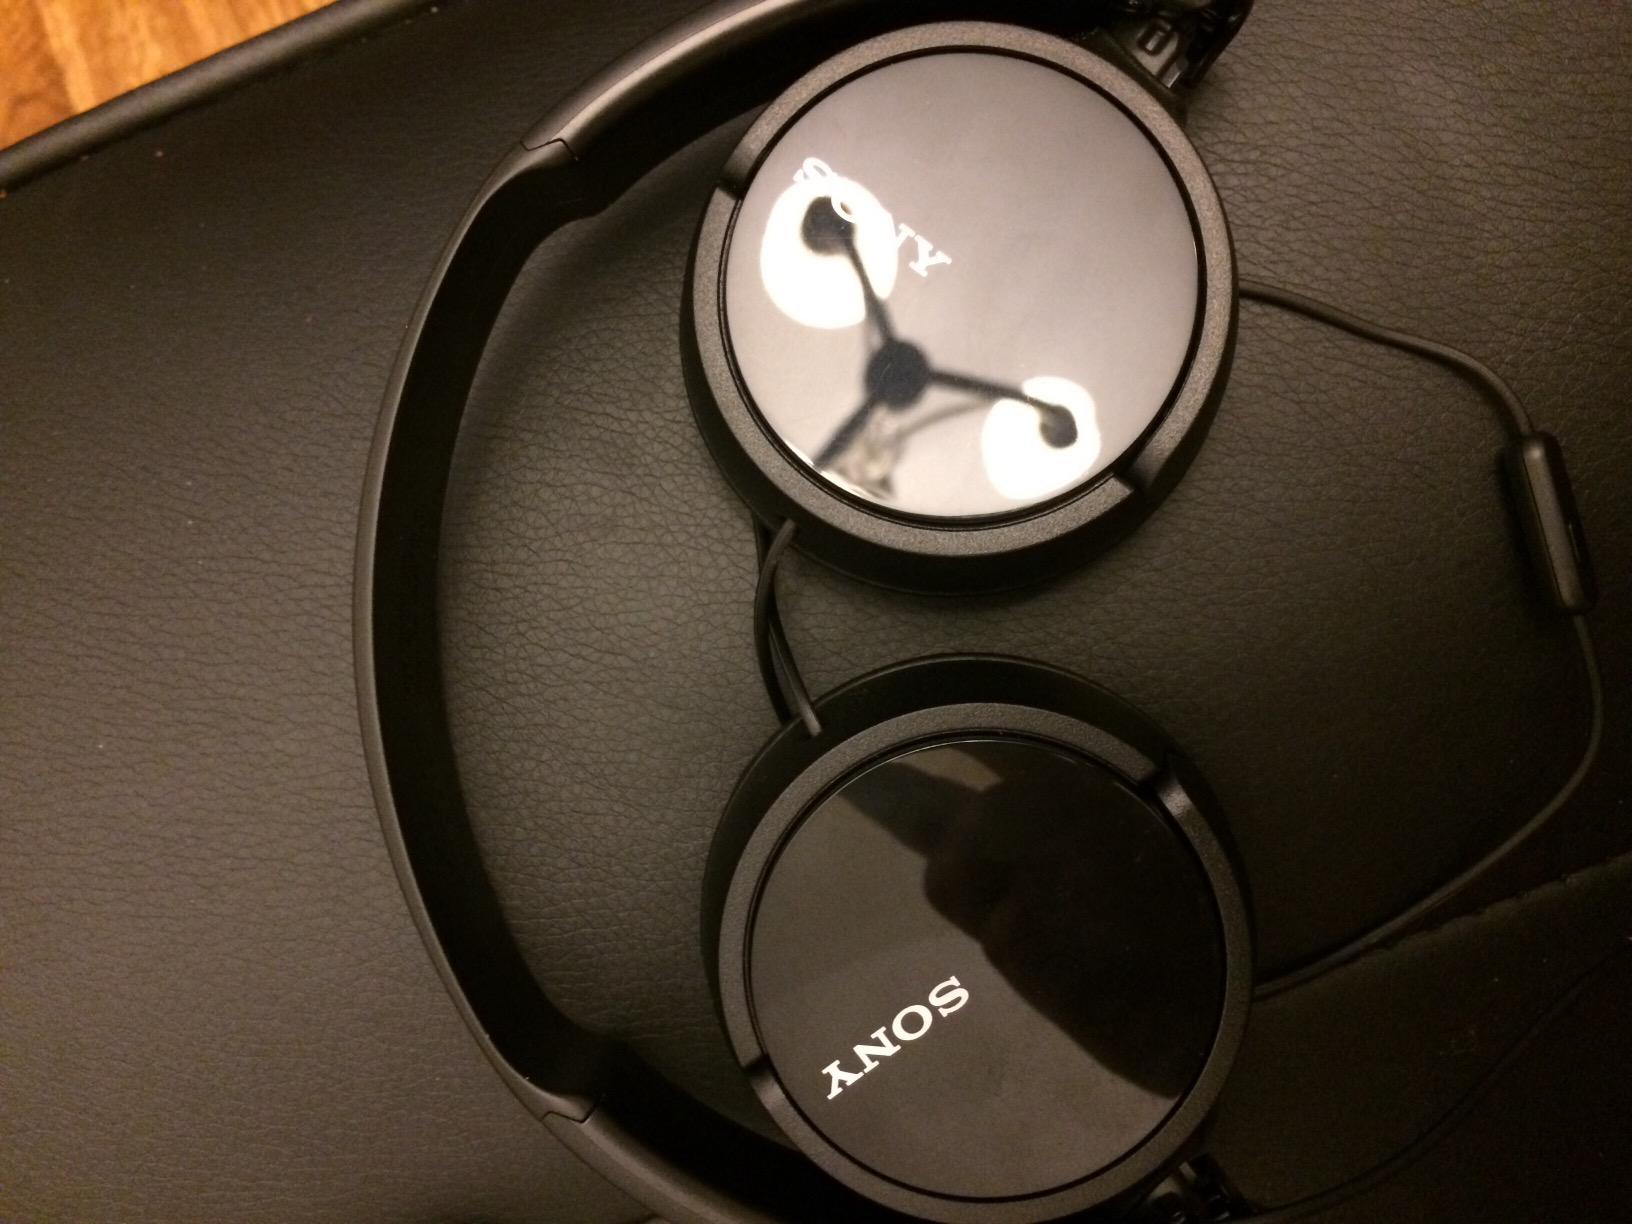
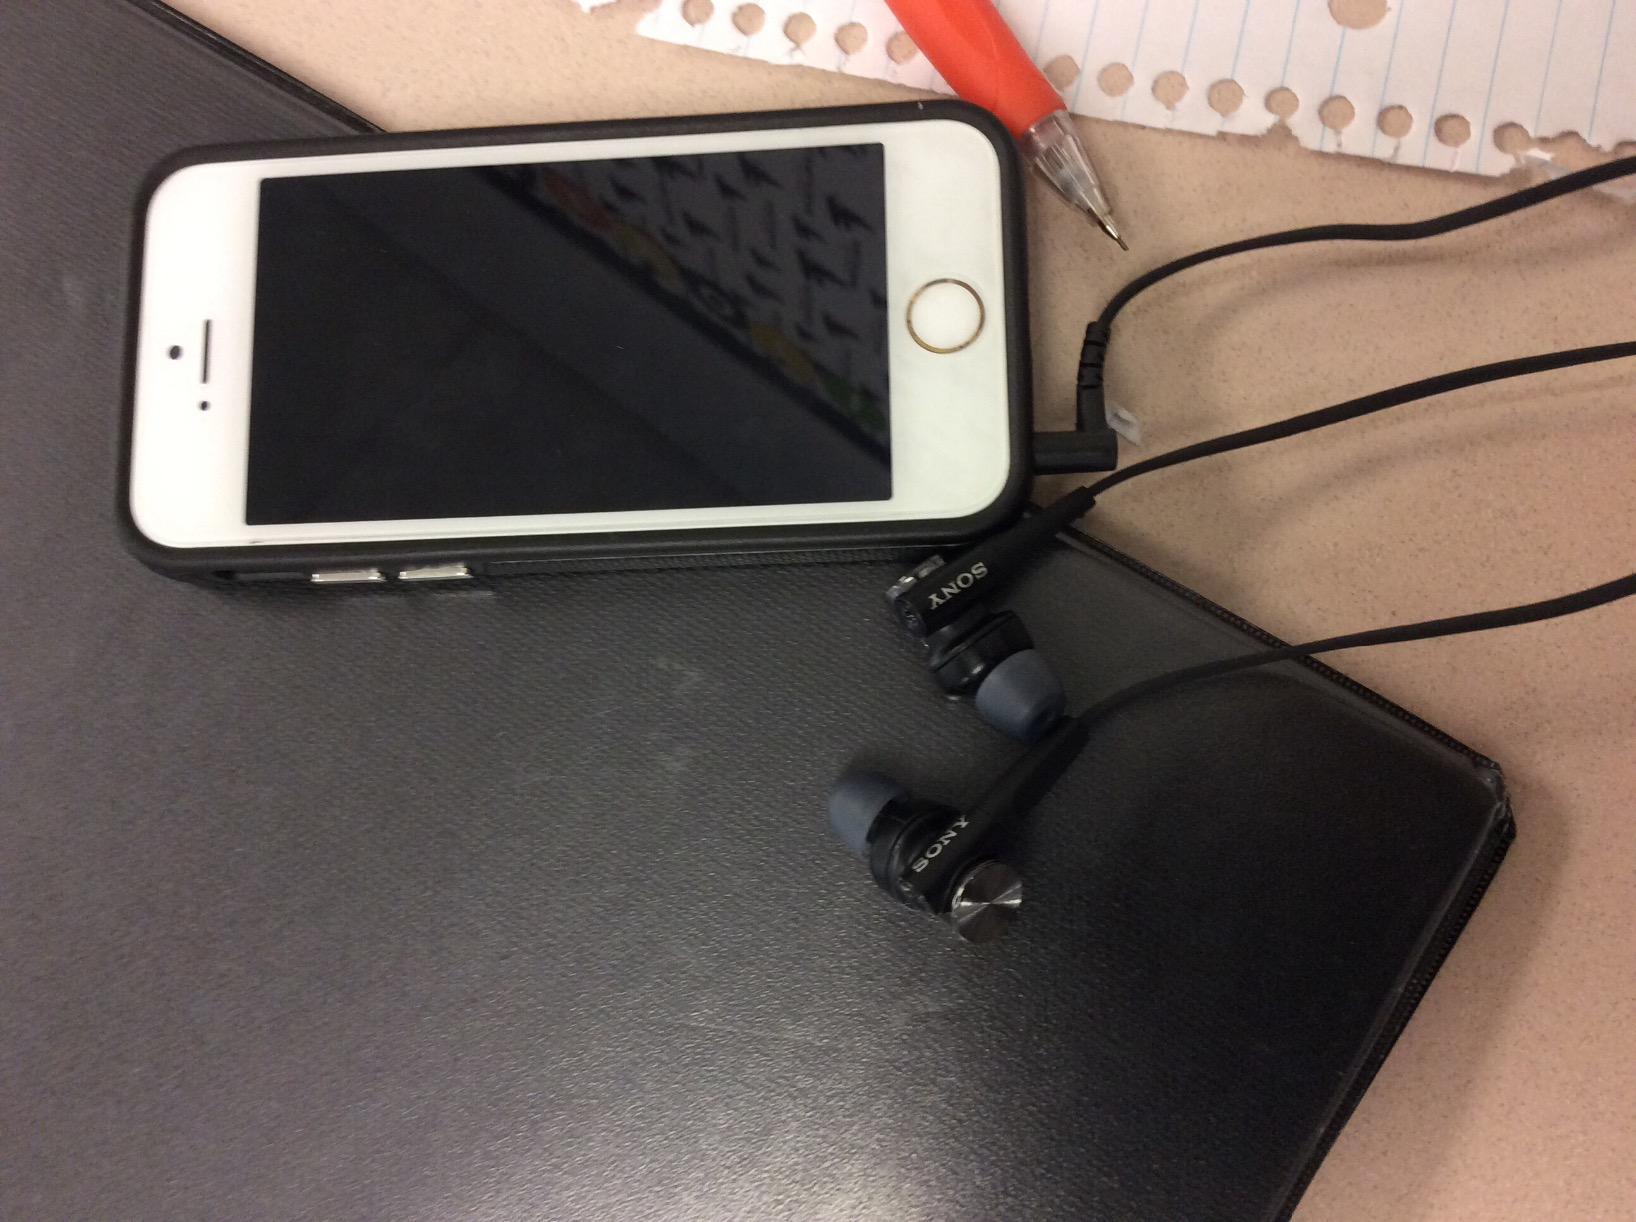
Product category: headphones
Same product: no